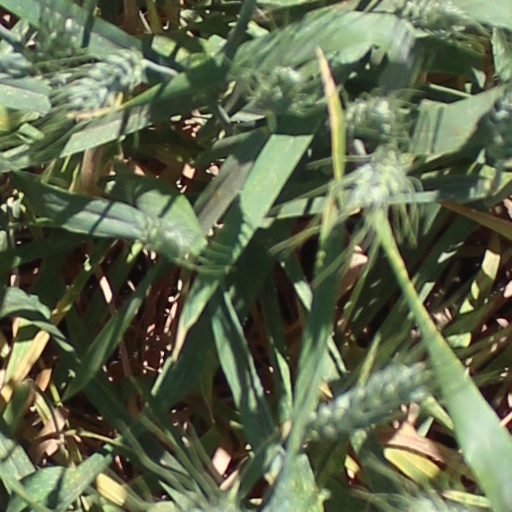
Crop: wheat